Christopher Peter Jürgensen

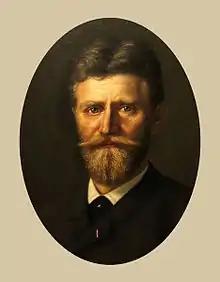
Painting of C. O. Jürgensen

Christopher Peter Jürgensen (30 October 1838 – 26 December 1911) was a Danish precision mechanician and instrument maker.